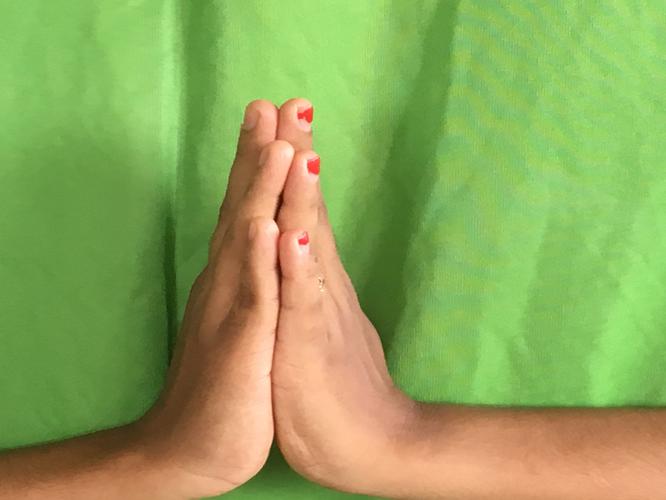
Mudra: Anjali
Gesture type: double_hand